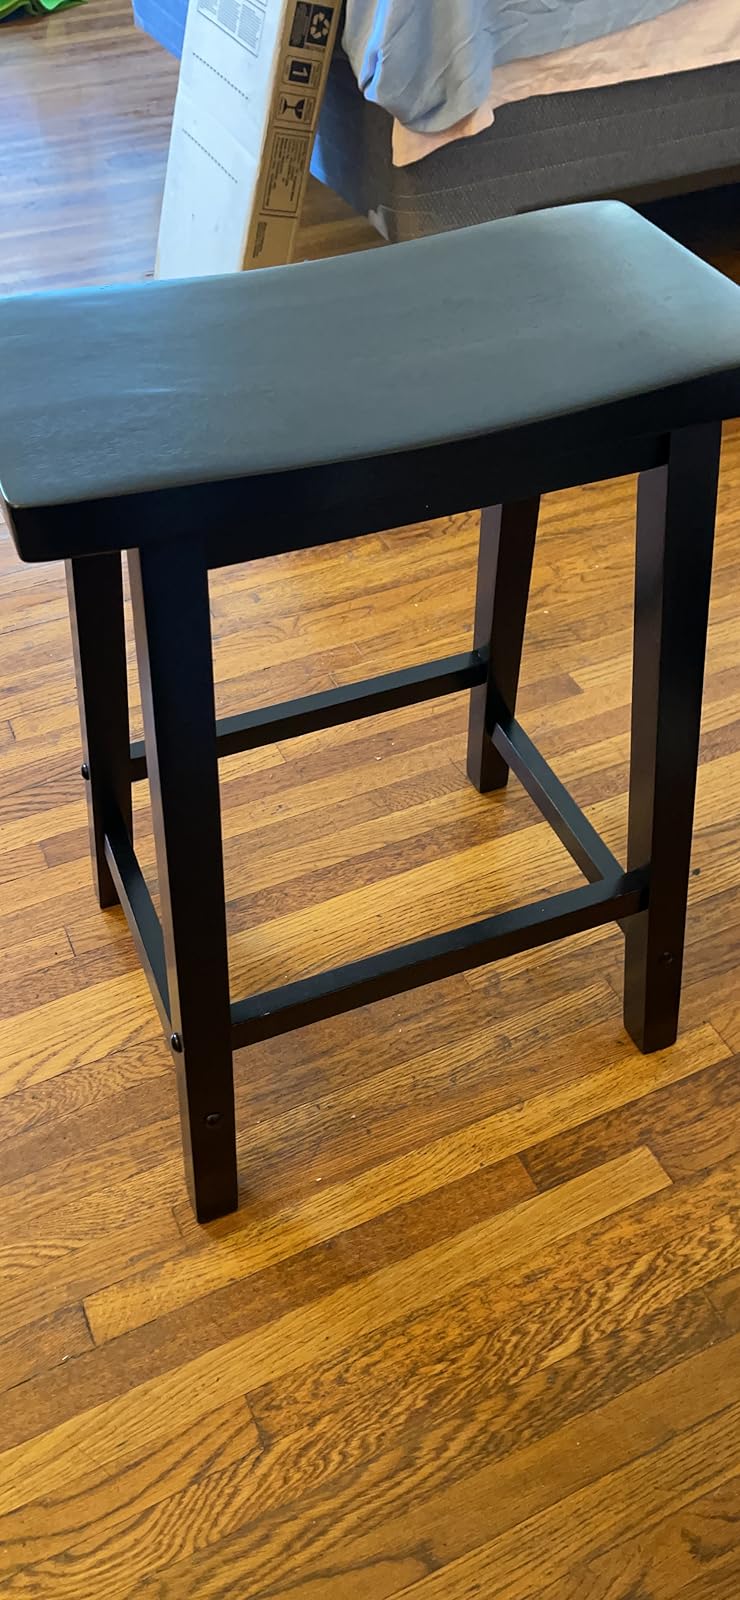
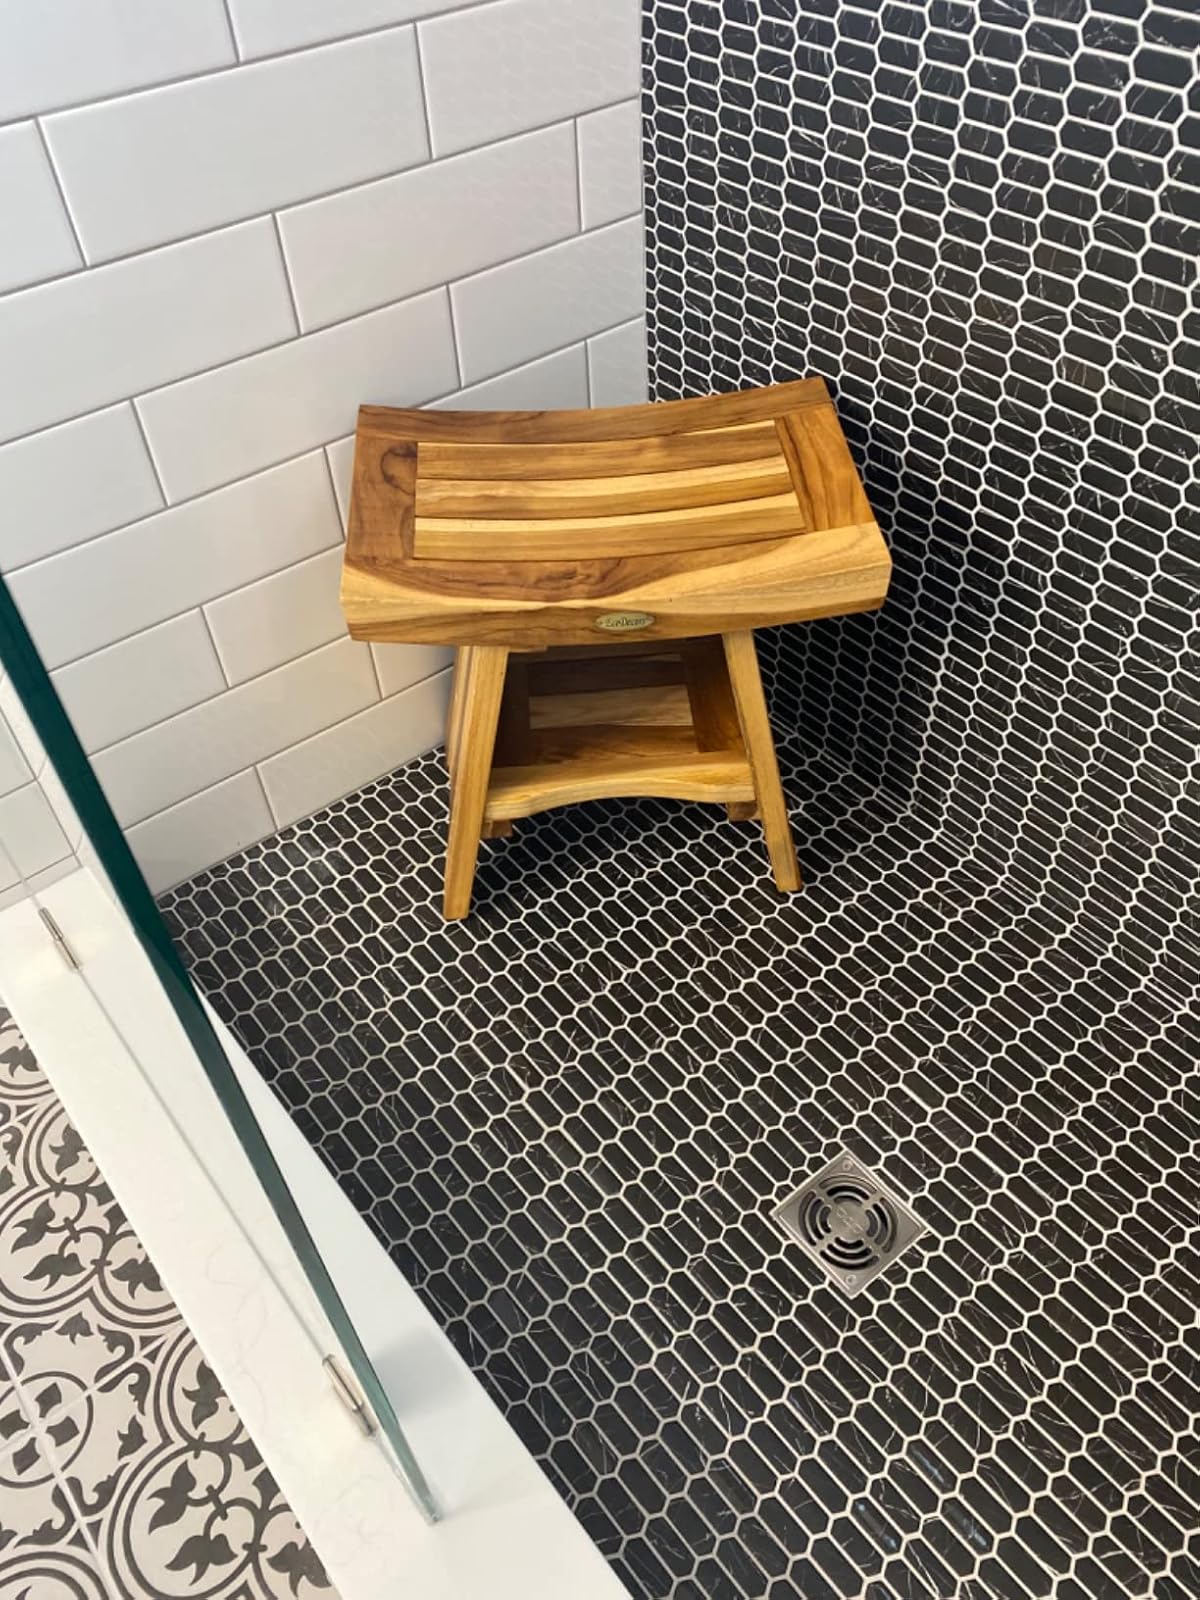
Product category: stool
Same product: no